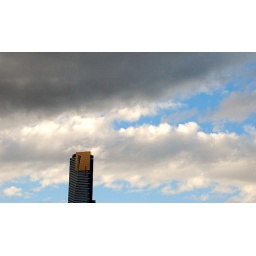
A storm over Melbourne taken from the roof of my South Melbourne office